NS Class 186

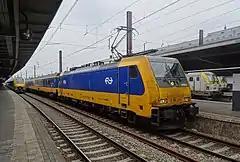
186 005 at Brussels South with a Benelux train.

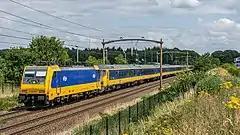
186 022 pulling Intercityrijtuig coaches

The NS Class 186 fleet comprises 45 yellow/blue locomotives leased from Akiem and 18 from Alpha Trains. Several more are leased without the yellow/blue scheme.